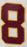
Number: 8